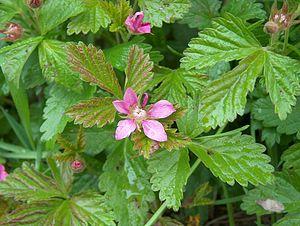
Rubus arcticus est une espèce de ronces de la famille des Rosacées.